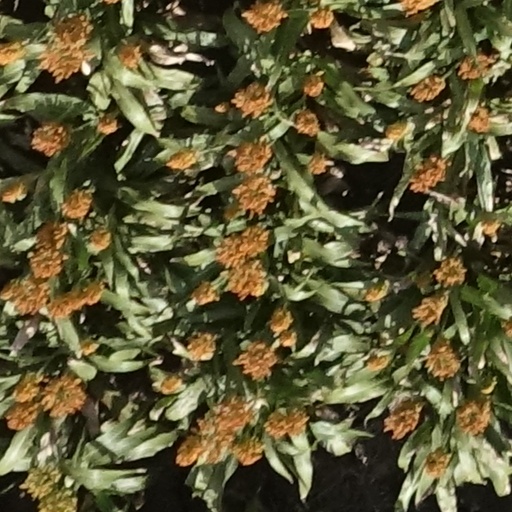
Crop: sorghum